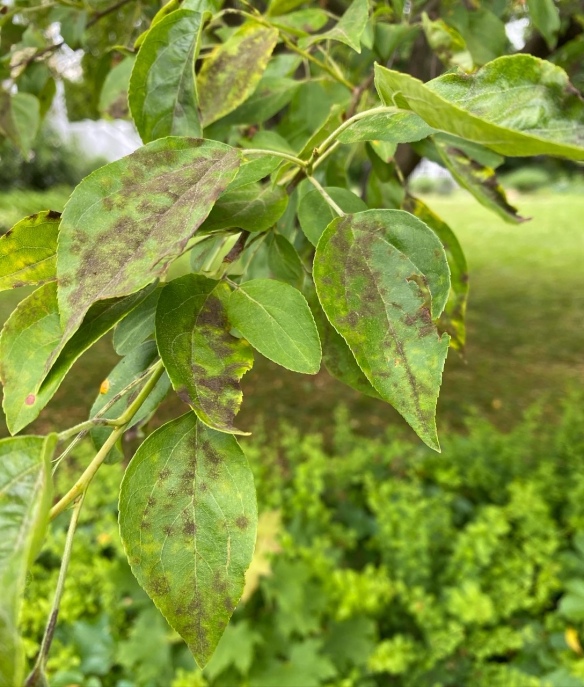
Plant: Apple
Disease: apple scab